2Cellos

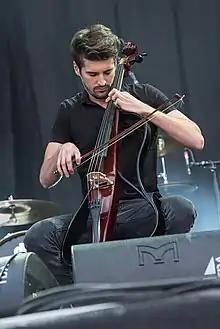
Luka Šulić

Elton John asked the duo to appear with him on his 2011 summer tour, which began in Cardiff, Wales on 8 June. John personally called Šulić and said that he had watched the "Smooth Criminal" video and wanted 2Cellos to participate in his thirty-city tour. The two had previously performed on "The Ellen DeGeneres Show" of 25 April 2011. 2Cellos also performed at the 2011 iTunes Festival in London. They went on to perform internationally with Elton John and his band for five years, including hundreds of performances at The Colosseum at Caesars Palace in Las Vegas. They appear in The Million Dollar Piano movie filmed at the Colosseum in 2012 and on the 2013 album, "The Diving Board".